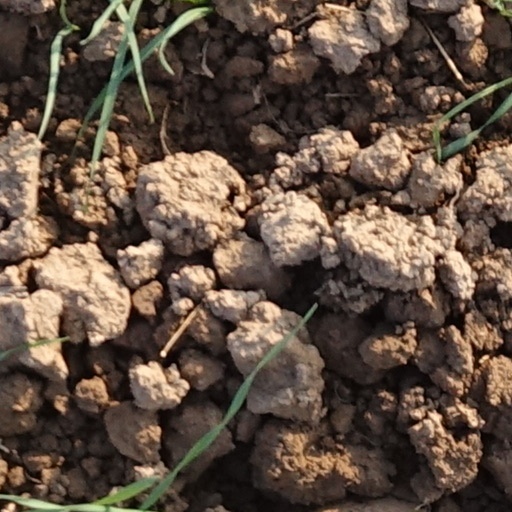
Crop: wheat